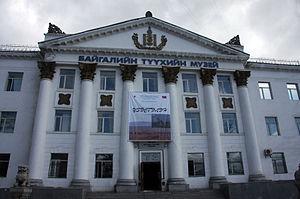
Le Musée d'histoire naturelle de Mongolie est situé à Sukhbaatar Square, dans Oulan-Bator, la capitale de la Mongolie. Le musée était auparavant connu sous le nom de Musée national mongol ou encore Musée central d'État, il offre une importante exposition relative aux Sciences de la Terre, qui regroupent les sciences dont l'objet principal est l'étude de la Terre et de son environnement spatial. La planète Terre sert de référence dans l'étude des autres planètes dites telluriques.